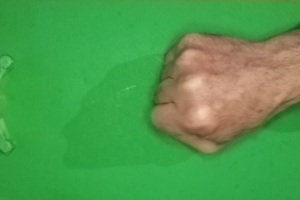
Label: rock